Sigismund, Holy Roman Emperor

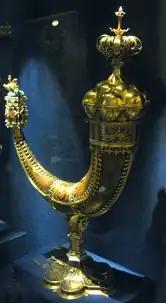
Drinking horn of Sigismund of Luxembourg, before 1408

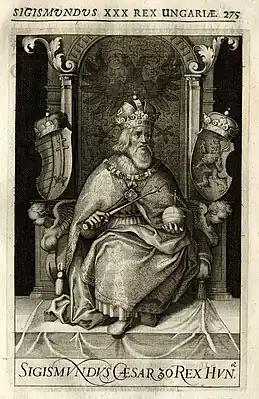
King Sigismund of Hungary (Nádasdy Mausoleum, 1664)

In about 1406, Sigismund married Mary's cousin Barbara of Celje, daughter of Count Hermann II of Celje. Hermann's mother Catherine (of the House of Kotromanic) and Mary's mother Queen Elisabeth of Bosnia were sisters, or at least cousins who were adoptive sisters.